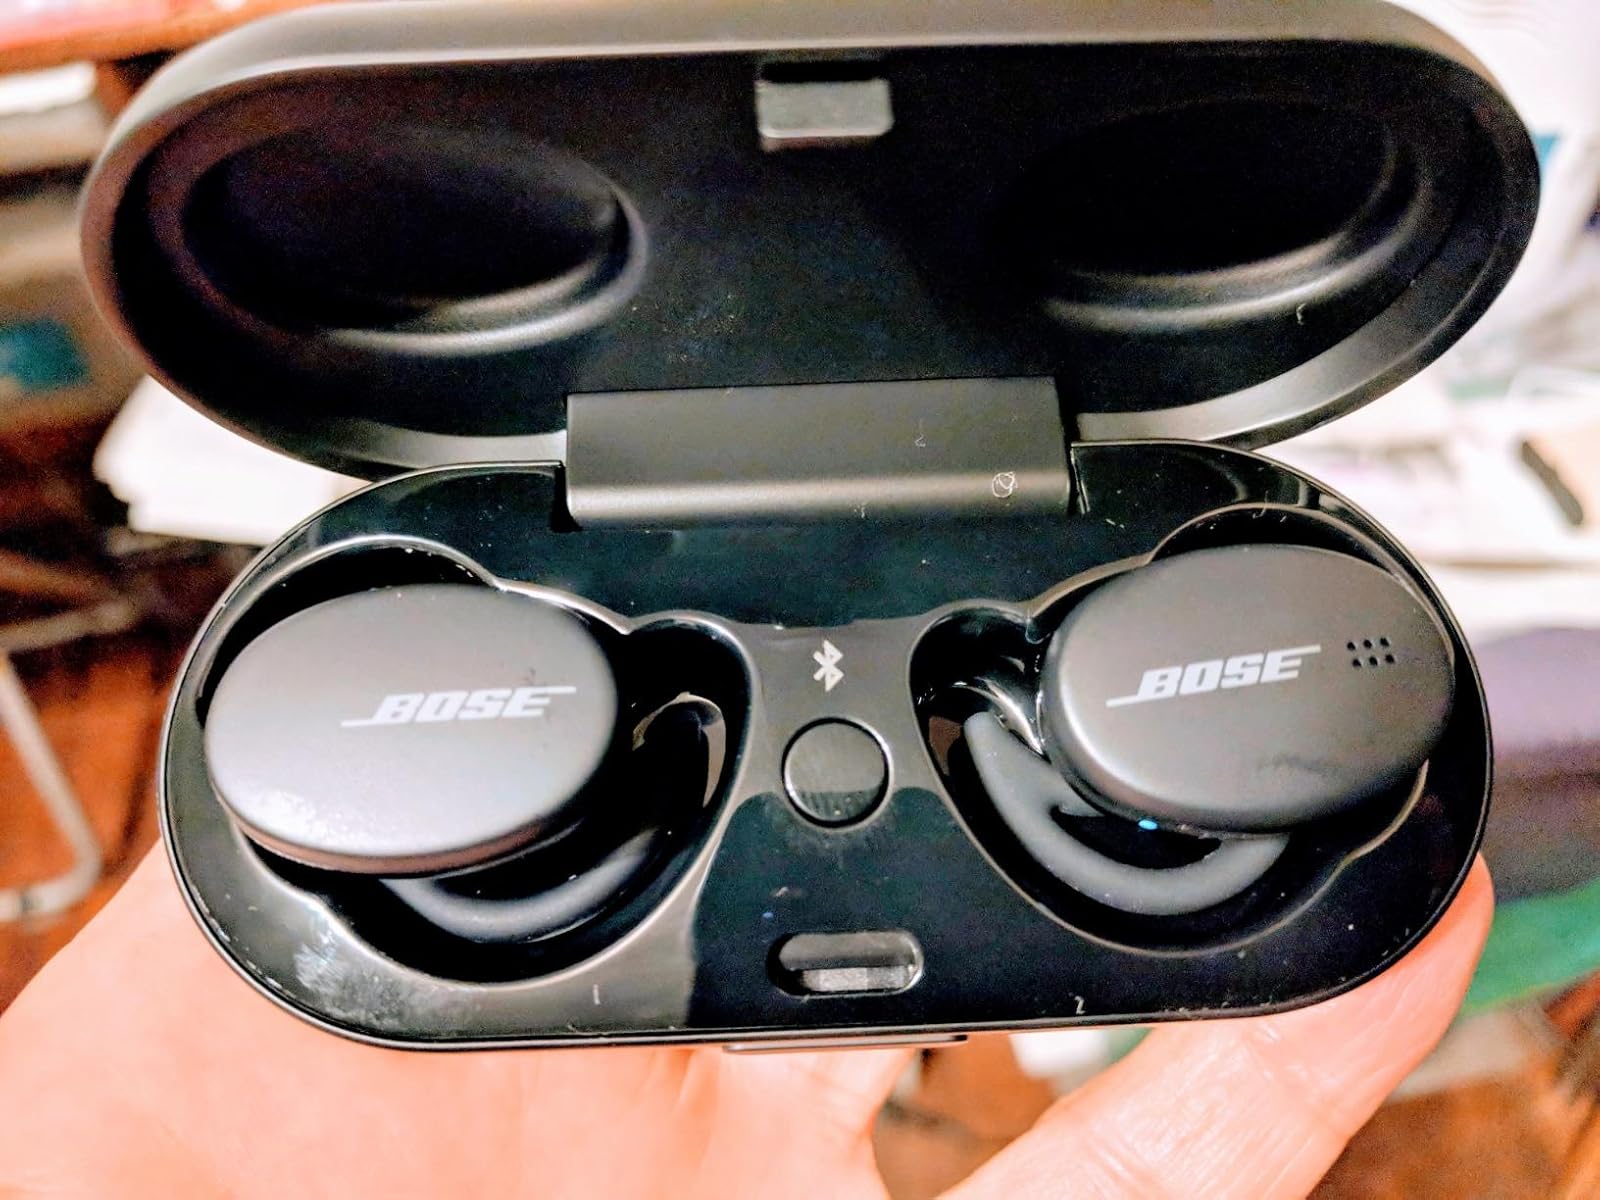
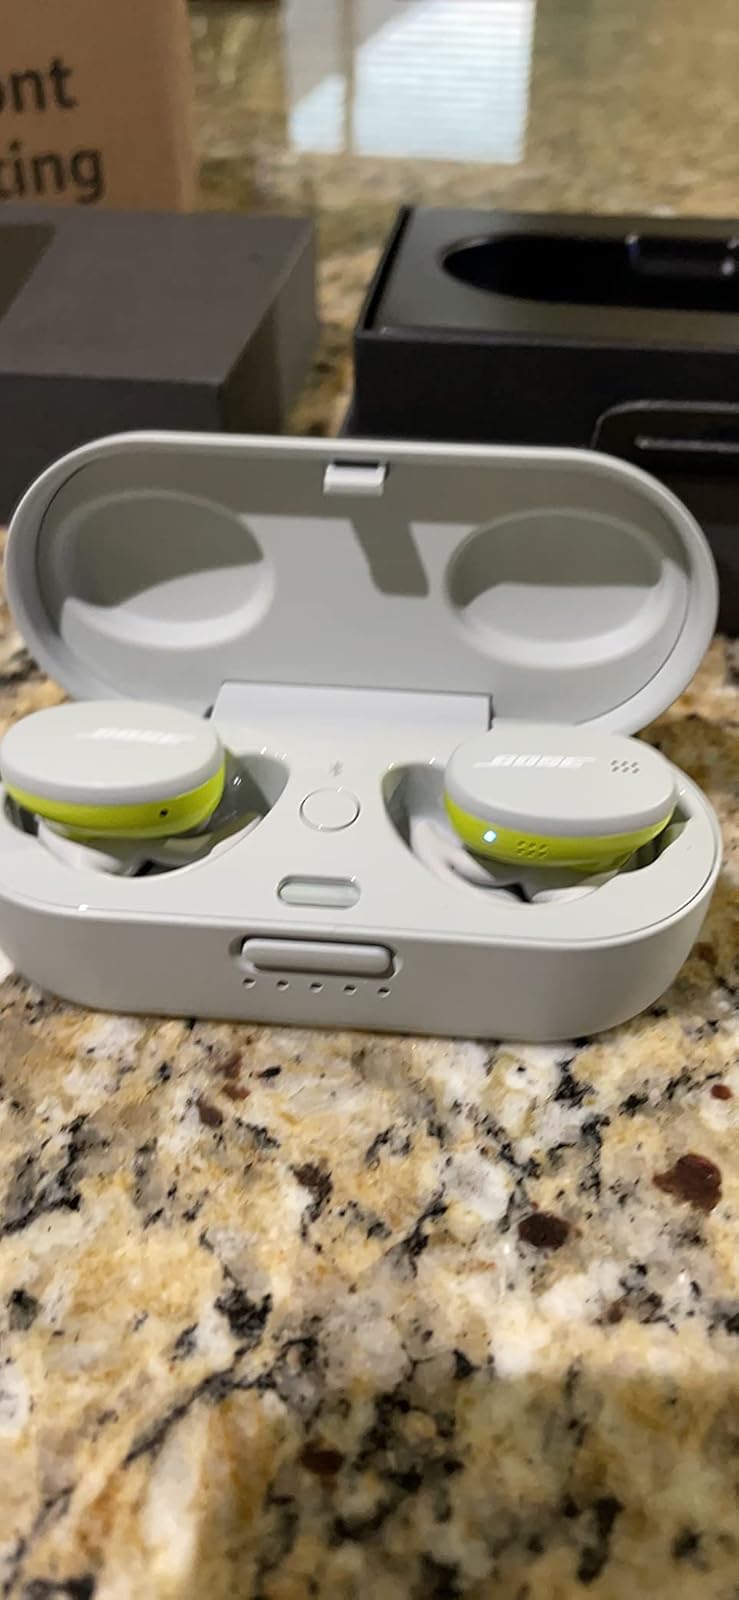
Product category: earbuds
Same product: no